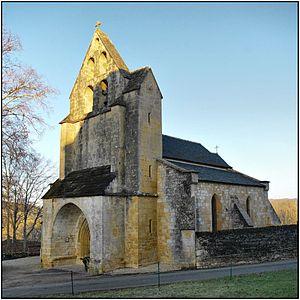
Château de Nadaillac-de-Rouge
Nadaillac-de-Rouge est une commune française, située dans le département du Lot en région Occitanie.
Cet article recense une partie des monuments historiques du Lot, en France.
L'église Saint-Pierre est une église catholique située à Nadaillac-de-Rouge, dans le département français du Lot en France.